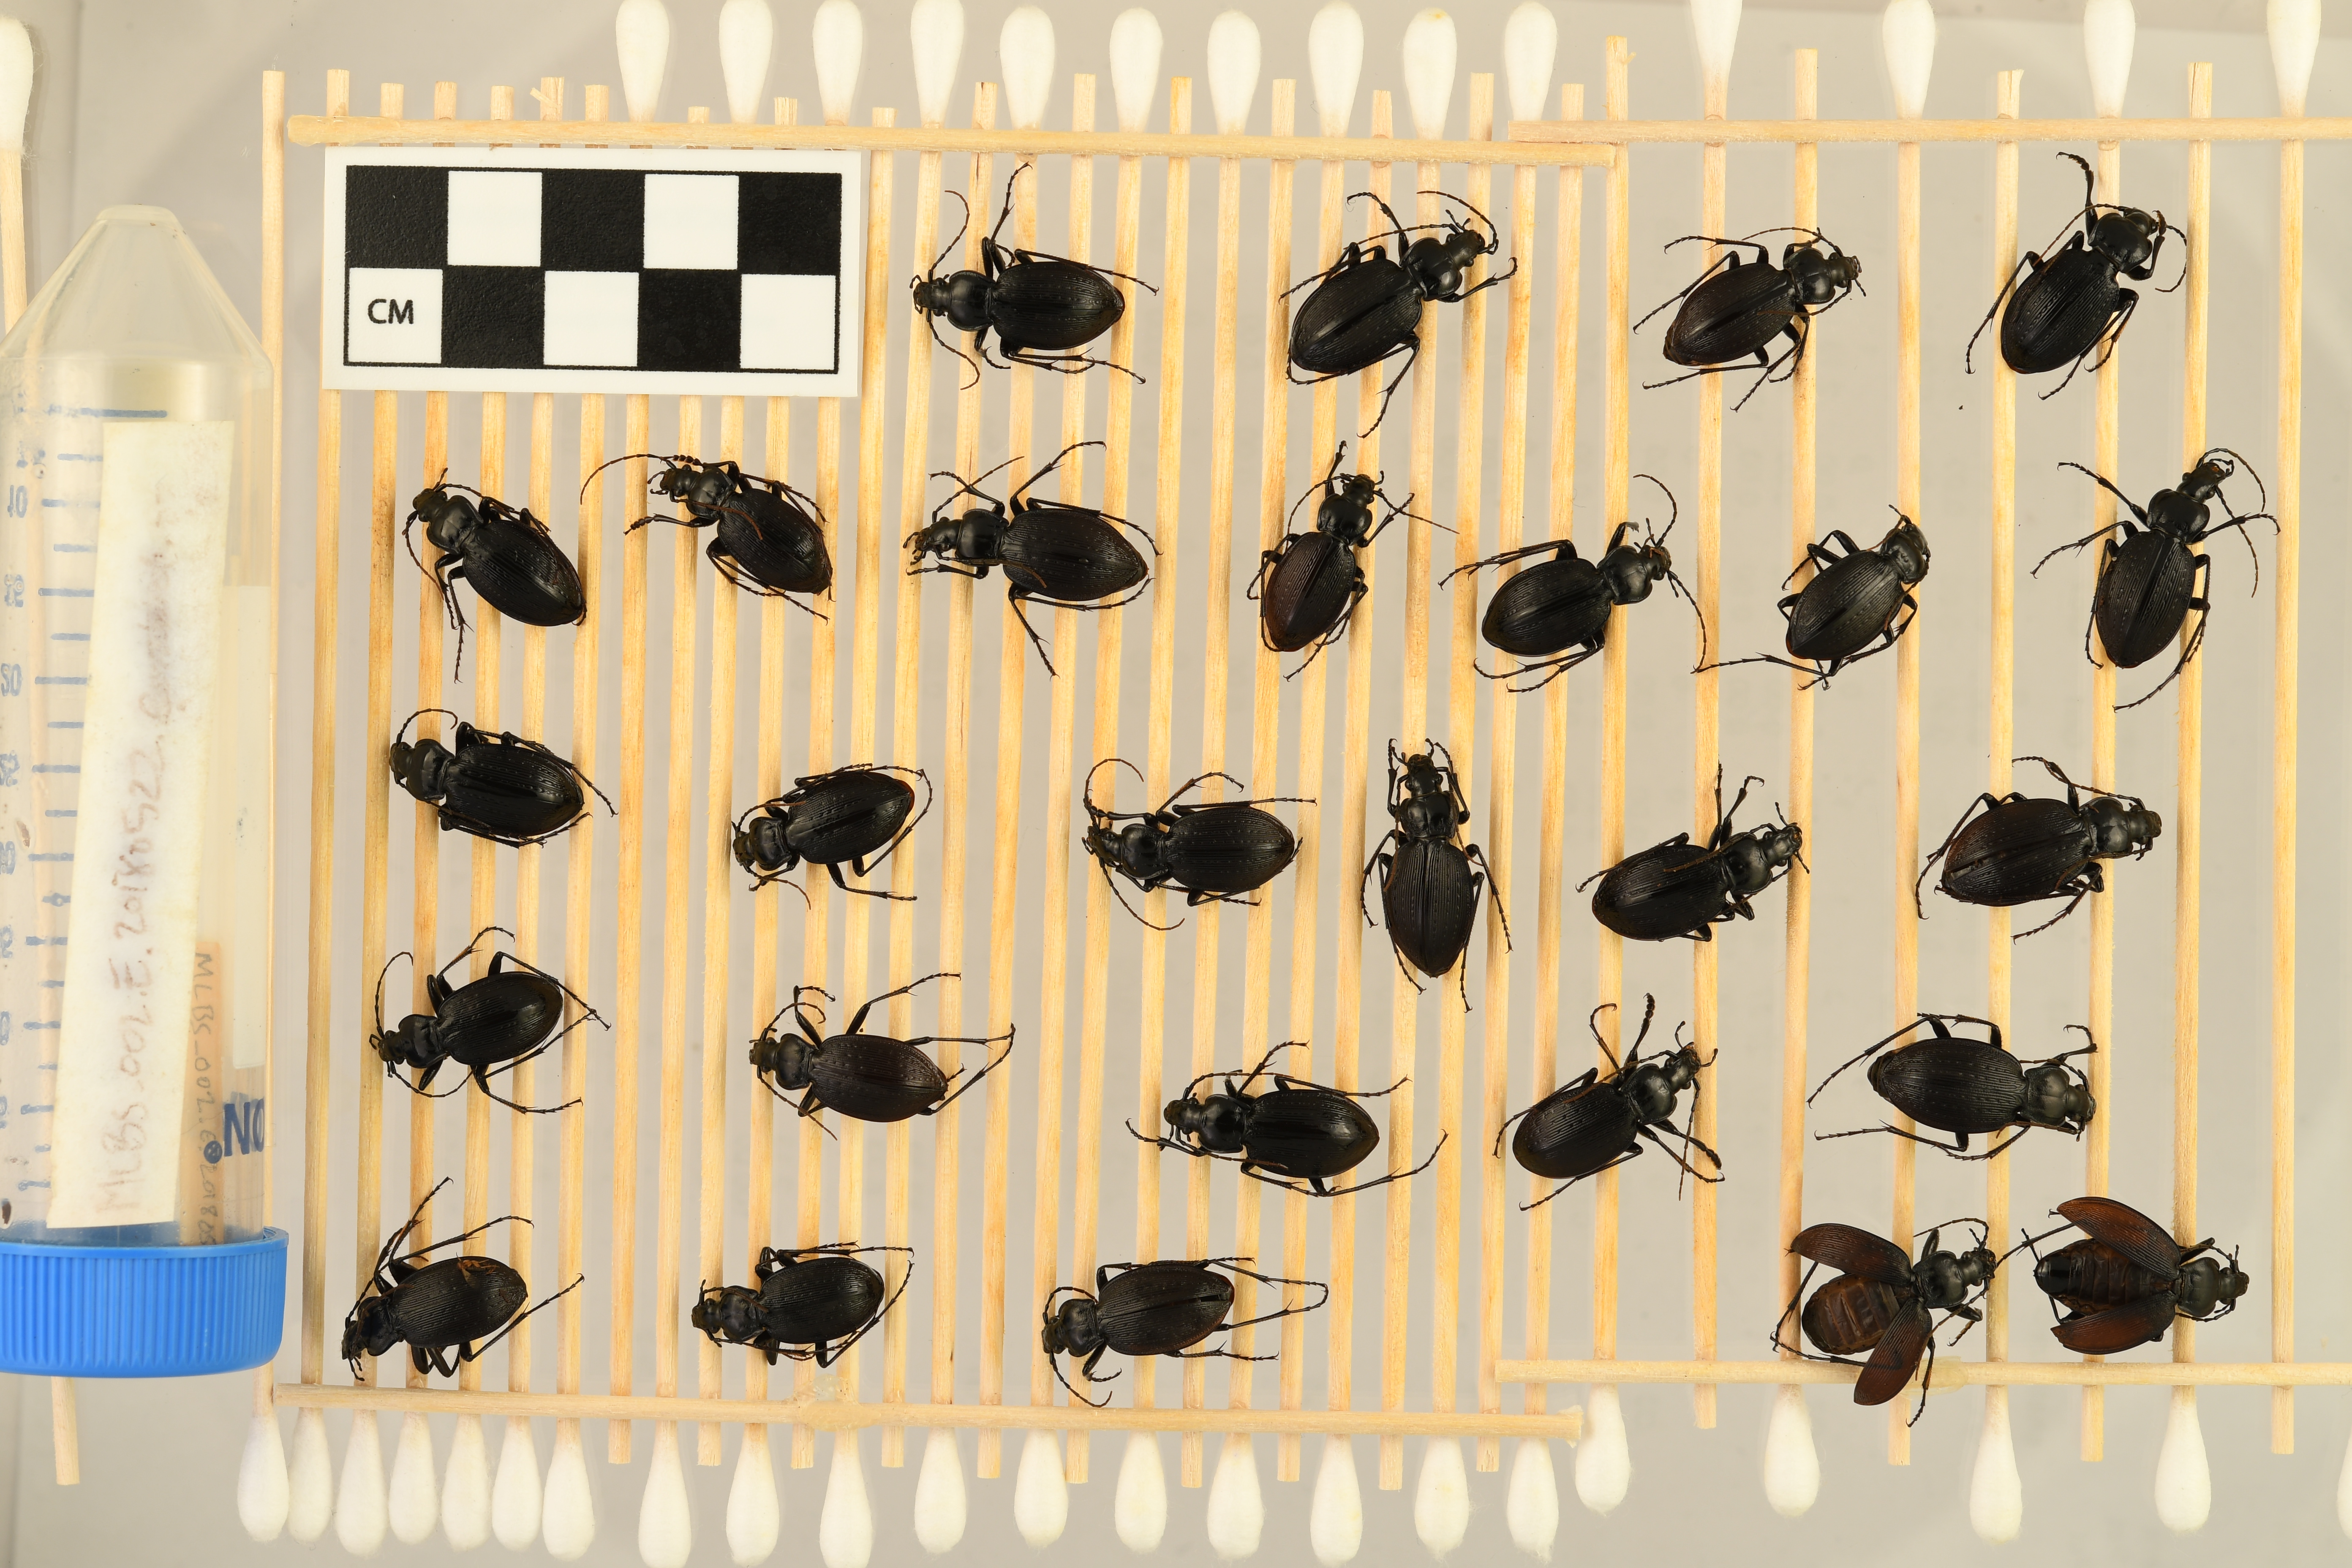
Carabus goryi — Mountain Lake Biological Station NEON, plot MLBS_002. Beetle 1, ElytraLength: 1.237 cm (lying flat: Yes)

Carabus goryi — Mountain Lake Biological Station NEON, plot MLBS_002. Beetle 1, ElytraWidth: 0.6125 cm (lying flat: Yes)

Carabus goryi — Mountain Lake Biological Station NEON, plot MLBS_002. Beetle 2, ElytraLength: 1.373 cm (lying flat: Yes)

Carabus goryi — Mountain Lake Biological Station NEON, plot MLBS_002. Beetle 2, ElytraWidth: 0.695 cm (lying flat: Yes)

Carabus goryi — Mountain Lake Biological Station NEON, plot MLBS_002. Beetle 3, ElytraLength: 1.254 cm (lying flat: Yes)

Carabus goryi — Mountain Lake Biological Station NEON, plot MLBS_002. Beetle 3, ElytraWidth: 0.5963 cm (lying flat: Yes)

Carabus goryi — Mountain Lake Biological Station NEON, plot MLBS_002. Beetle 4, ElytraLength: 1.258 cm (lying flat: Yes)

Carabus goryi — Mountain Lake Biological Station NEON, plot MLBS_002. Beetle 4, ElytraWidth: 0.6501 cm (lying flat: Yes)

Carabus goryi — Mountain Lake Biological Station NEON, plot MLBS_002. Beetle 5, ElytraLength: 1.224 cm (lying flat: Yes)

Carabus goryi — Mountain Lake Biological Station NEON, plot MLBS_002. Beetle 5, ElytraWidth: 0.5963 cm (lying flat: Yes)

Carabus goryi — Mountain Lake Biological Station NEON, plot MLBS_002. Beetle 6, ElytraLength: 1.187 cm (lying flat: Yes)

Carabus goryi — Mountain Lake Biological Station NEON, plot MLBS_002. Beetle 6, ElytraWidth: 0.5725 cm (lying flat: Yes)

Carabus goryi — Mountain Lake Biological Station NEON, plot MLBS_002. Beetle 7, ElytraLength: 1.319 cm (lying flat: Yes)

Carabus goryi — Mountain Lake Biological Station NEON, plot MLBS_002. Beetle 7, ElytraWidth: 0.5939 cm (lying flat: Yes)

Carabus goryi — Mountain Lake Biological Station NEON, plot MLBS_002. Beetle 8, ElytraLength: 1.135 cm (lying flat: Yes)

Carabus goryi — Mountain Lake Biological Station NEON, plot MLBS_002. Beetle 8, ElytraWidth: 0.5031 cm (lying flat: Yes)

Carabus goryi — Mountain Lake Biological Station NEON, plot MLBS_002. Beetle 9, ElytraLength: 1.219 cm (lying flat: Yes)

Carabus goryi — Mountain Lake Biological Station NEON, plot MLBS_002. Beetle 9, ElytraWidth: 0.5826 cm (lying flat: Yes)

Carabus goryi — Mountain Lake Biological Station NEON, plot MLBS_002. Beetle 10, ElytraLength: 1.224 cm (lying flat: Yes)

Carabus goryi — Mountain Lake Biological Station NEON, plot MLBS_002. Beetle 10, ElytraWidth: 0.58 cm (lying flat: Yes)

Carabus goryi — Mountain Lake Biological Station NEON, plot MLBS_002. Beetle 11, ElytraLength: 1.263 cm (lying flat: Yes)

Carabus goryi — Mountain Lake Biological Station NEON, plot MLBS_002. Beetle 11, ElytraWidth: 0.6174 cm (lying flat: Yes)

Carabus goryi — Mountain Lake Biological Station NEON, plot MLBS_002. Beetle 12, ElytraLength: 1.302 cm (lying flat: Yes)

Carabus goryi — Mountain Lake Biological Station NEON, plot MLBS_002. Beetle 12, ElytraWidth: 0.6619 cm (lying flat: Yes)

Carabus goryi — Mountain Lake Biological Station NEON, plot MLBS_002. Beetle 13, ElytraLength: 1.249 cm (lying flat: Yes)

Carabus goryi — Mountain Lake Biological Station NEON, plot MLBS_002. Beetle 13, ElytraWidth: 0.5663 cm (lying flat: Yes)

Carabus goryi — Mountain Lake Biological Station NEON, plot MLBS_002. Beetle 14, ElytraLength: 1.225 cm (lying flat: Yes)

Carabus goryi — Mountain Lake Biological Station NEON, plot MLBS_002. Beetle 14, ElytraWidth: 0.5626 cm (lying flat: Yes)

Carabus goryi — Mountain Lake Biological Station NEON, plot MLBS_002. Beetle 15, ElytraLength: 1.225 cm (lying flat: Yes)

Carabus goryi — Mountain Lake Biological Station NEON, plot MLBS_002. Beetle 15, ElytraWidth: 0.6251 cm (lying flat: Yes)

Carabus goryi — Mountain Lake Biological Station NEON, plot MLBS_002. Beetle 16, ElytraLength: 1.286 cm (lying flat: Yes)

Carabus goryi — Mountain Lake Biological Station NEON, plot MLBS_002. Beetle 16, ElytraWidth: 0.6166 cm (lying flat: Yes)

Carabus goryi — Mountain Lake Biological Station NEON, plot MLBS_002. Beetle 17, ElytraLength: 1.428 cm (lying flat: Yes)

Carabus goryi — Mountain Lake Biological Station NEON, plot MLBS_002. Beetle 17, ElytraWidth: 0.6964 cm (lying flat: Yes)

Carabus goryi — Mountain Lake Biological Station NEON, plot MLBS_002. Beetle 18, ElytraLength: 1.206 cm (lying flat: Yes)

Carabus goryi — Mountain Lake Biological Station NEON, plot MLBS_002. Beetle 18, ElytraWidth: 0.5618 cm (lying flat: Yes)

Carabus goryi — Mountain Lake Biological Station NEON, plot MLBS_002. Beetle 19, ElytraLength: 1.313 cm (lying flat: Yes)

Carabus goryi — Mountain Lake Biological Station NEON, plot MLBS_002. Beetle 19, ElytraWidth: 0.6187 cm (lying flat: Yes)

Carabus goryi — Mountain Lake Biological Station NEON, plot MLBS_002. Beetle 20, ElytraLength: 1.227 cm (lying flat: Yes)

Carabus goryi — Mountain Lake Biological Station NEON, plot MLBS_002. Beetle 20, ElytraWidth: 0.6751 cm (lying flat: Yes)

Carabus goryi — Mountain Lake Biological Station NEON, plot MLBS_002. Beetle 21, ElytraLength: 1.192 cm (lying flat: Yes)

Carabus goryi — Mountain Lake Biological Station NEON, plot MLBS_002. Beetle 21, ElytraWidth: 0.5647 cm (lying flat: Yes)

Carabus goryi — Mountain Lake Biological Station NEON, plot MLBS_002. Beetle 22, ElytraLength: 1.398 cm (lying flat: Yes)

Carabus goryi — Mountain Lake Biological Station NEON, plot MLBS_002. Beetle 22, ElytraWidth: 0.6261 cm (lying flat: Yes)

Carabus goryi — Mountain Lake Biological Station NEON, plot MLBS_002. Beetle 23, ElytraLength: 1.283 cm (lying flat: Yes)

Carabus goryi — Mountain Lake Biological Station NEON, plot MLBS_002. Beetle 23, ElytraWidth: 0.5821 cm (lying flat: Yes)

Carabus goryi — Mountain Lake Biological Station NEON, plot MLBS_002. Beetle 24, ElytraLength: 1.172 cm (lying flat: Yes)

Carabus goryi — Mountain Lake Biological Station NEON, plot MLBS_002. Beetle 24, ElytraWidth: 0.5467 cm (lying flat: Yes)

Carabus goryi — Mountain Lake Biological Station NEON, plot MLBS_002. Beetle 25, ElytraLength: 1.265 cm (lying flat: Yes)

Carabus goryi — Mountain Lake Biological Station NEON, plot MLBS_002. Beetle 25, ElytraWidth: 0.5859 cm (lying flat: Yes)

Carabus goryi — Mountain Lake Biological Station NEON, plot MLBS_002. Beetle 26, ElytraLength: 1.152 cm (lying flat: No)

Carabus goryi — Mountain Lake Biological Station NEON, plot MLBS_002. Beetle 26, ElytraWidth: 0.4002 cm (lying flat: No)

Carabus goryi — Mountain Lake Biological Station NEON, plot MLBS_002. Beetle 27, ElytraLength: 1.206 cm (lying flat: No)

Carabus goryi — Mountain Lake Biological Station NEON, plot MLBS_002. Beetle 27, ElytraWidth: 0.7391 cm (lying flat: No)

Carabus goryi — Mountain Lake Biological Station NEON, plot MLBS_002. Beetle 1, ElytraLength: 1.352 cm (lying flat: Yes)

Carabus goryi — Mountain Lake Biological Station NEON, plot MLBS_002. Beetle 1, ElytraWidth: 0.6897 cm (lying flat: Yes)

Carabus goryi — Mountain Lake Biological Station NEON, plot MLBS_002. Beetle 2, ElytraLength: 1.503 cm (lying flat: Yes)

Carabus goryi — Mountain Lake Biological Station NEON, plot MLBS_002. Beetle 2, ElytraWidth: 0.7162 cm (lying flat: Yes)

Carabus goryi — Mountain Lake Biological Station NEON, plot MLBS_002. Beetle 3, ElytraLength: 1.403 cm (lying flat: Yes)

Carabus goryi — Mountain Lake Biological Station NEON, plot MLBS_002. Beetle 3, ElytraWidth: 0.605 cm (lying flat: Yes)

Carabus goryi — Mountain Lake Biological Station NEON, plot MLBS_002. Beetle 4, ElytraLength: 1.406 cm (lying flat: Yes)

Carabus goryi — Mountain Lake Biological Station NEON, plot MLBS_002. Beetle 4, ElytraWidth: 0.6402 cm (lying flat: Yes)

Carabus goryi — Mountain Lake Biological Station NEON, plot MLBS_002. Beetle 5, ElytraLength: 1.376 cm (lying flat: Yes)

Carabus goryi — Mountain Lake Biological Station NEON, plot MLBS_002. Beetle 5, ElytraWidth: 0.6542 cm (lying flat: Yes)